Smoke Hole Canyon

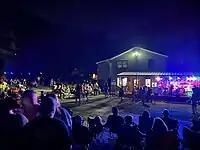
Live bluegrass music and dancing at Shreves Country Store

From the Shreve's Country Store intersection, CR 2 continues north another two miles along the river (past Old Mines Cave Rocks, mile 4.1 and Old Mines Cave, mile 5.8) to the abandoned town of Ketterman (mile 6.3) — also site of an erstwhile post office — and then a final mile to Big Bend Campground (mile 7.3) where the motorable roadway ends. Big Bend constitutes an unusual "peninsula" in the river; the river here loops for about 1.3 miles back to a point just 350 feet from itself. (The narrow ridge between the riverbanks here was traditionally known as "Arm Ridge".)